Vadstena Academy

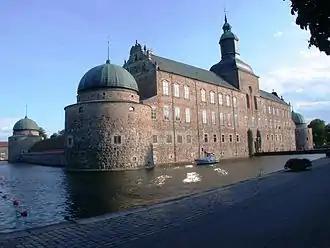
Vadstena castle – venue for many of Vadstena Academy's summer operas

Vadstena Academy (Swedish: Vadstena-Akademien, full name Stiftelsen internationella Vadstena-Akademien) is a music academy founded in 1964 by opera pedagogue Ingrid Maria Rappe (1915–1994) and based in the small city of Vadstena in Sweden. The academy is a major commissioner of new operas and most of the new operas in Sweden are performed at Vadstena Academy.